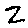
Label: 2